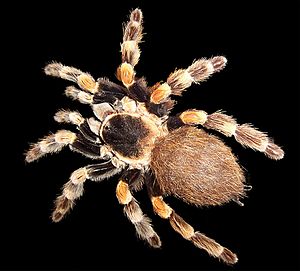
Fugleedderkop
Art i slægten Brachypelma
Art i slægten Brachypelma
Fugleedderkopper omfatter de største arter af edderkopper og de mest primitive.